Nature Air

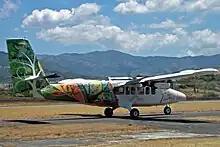
A Nature Air Twin Otter at the Juan Santamaría Airport

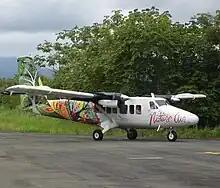
Nature Air DHC-6-300 Twin Otter arriving at La Managua Airport, Quepos, Costa Rica.

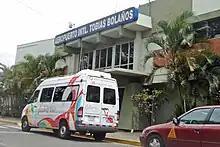
Nature Air shuttle van services between Tobías Bolaños International Airport and Juan Santamaría International Airport.

Note: Nature Air's operating license was indefinitely suspended by the civil aviation authority of Costa Rica on May 2, 2018.